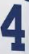
Number: 4